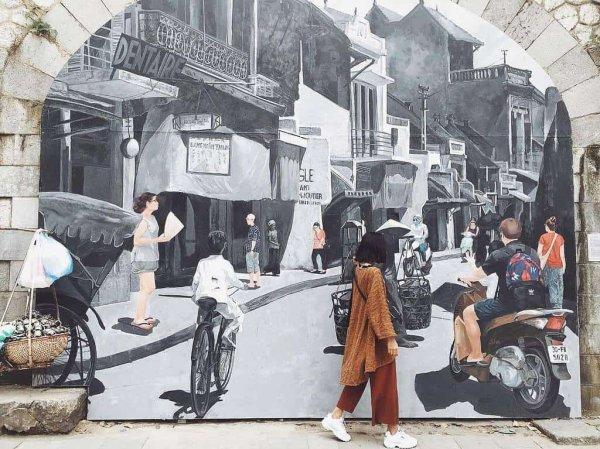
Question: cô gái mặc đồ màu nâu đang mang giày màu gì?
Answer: cô ấy mang giày màu trắng